Mohamed Jawad

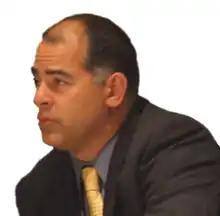
Major David Frakt.

In October 2007 Jawad was charged before a Guantanamo military commission for attempted murder for allegedly throwing a grenade into a U.S. military vehicle in Kabul, Afghanistan on December 17, 2002. He was the fourth detainee to face charges under commissions authorized by the Military Commissions Act of 2006. On October 17, 2007, Jawad was charged with three counts of attempted murder in violation of the law of war and three counts of intentionally causing bodily injury in violation of the law of war.